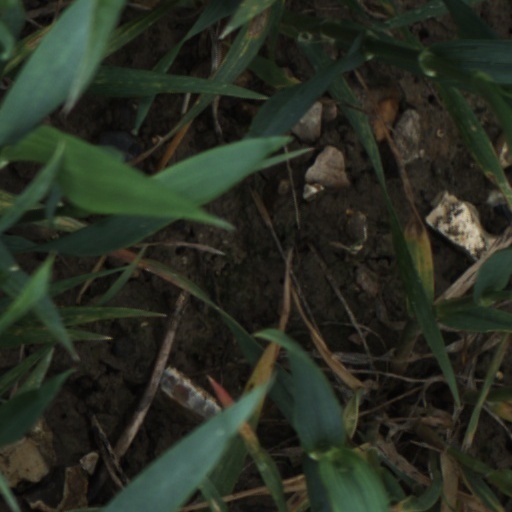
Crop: wheat